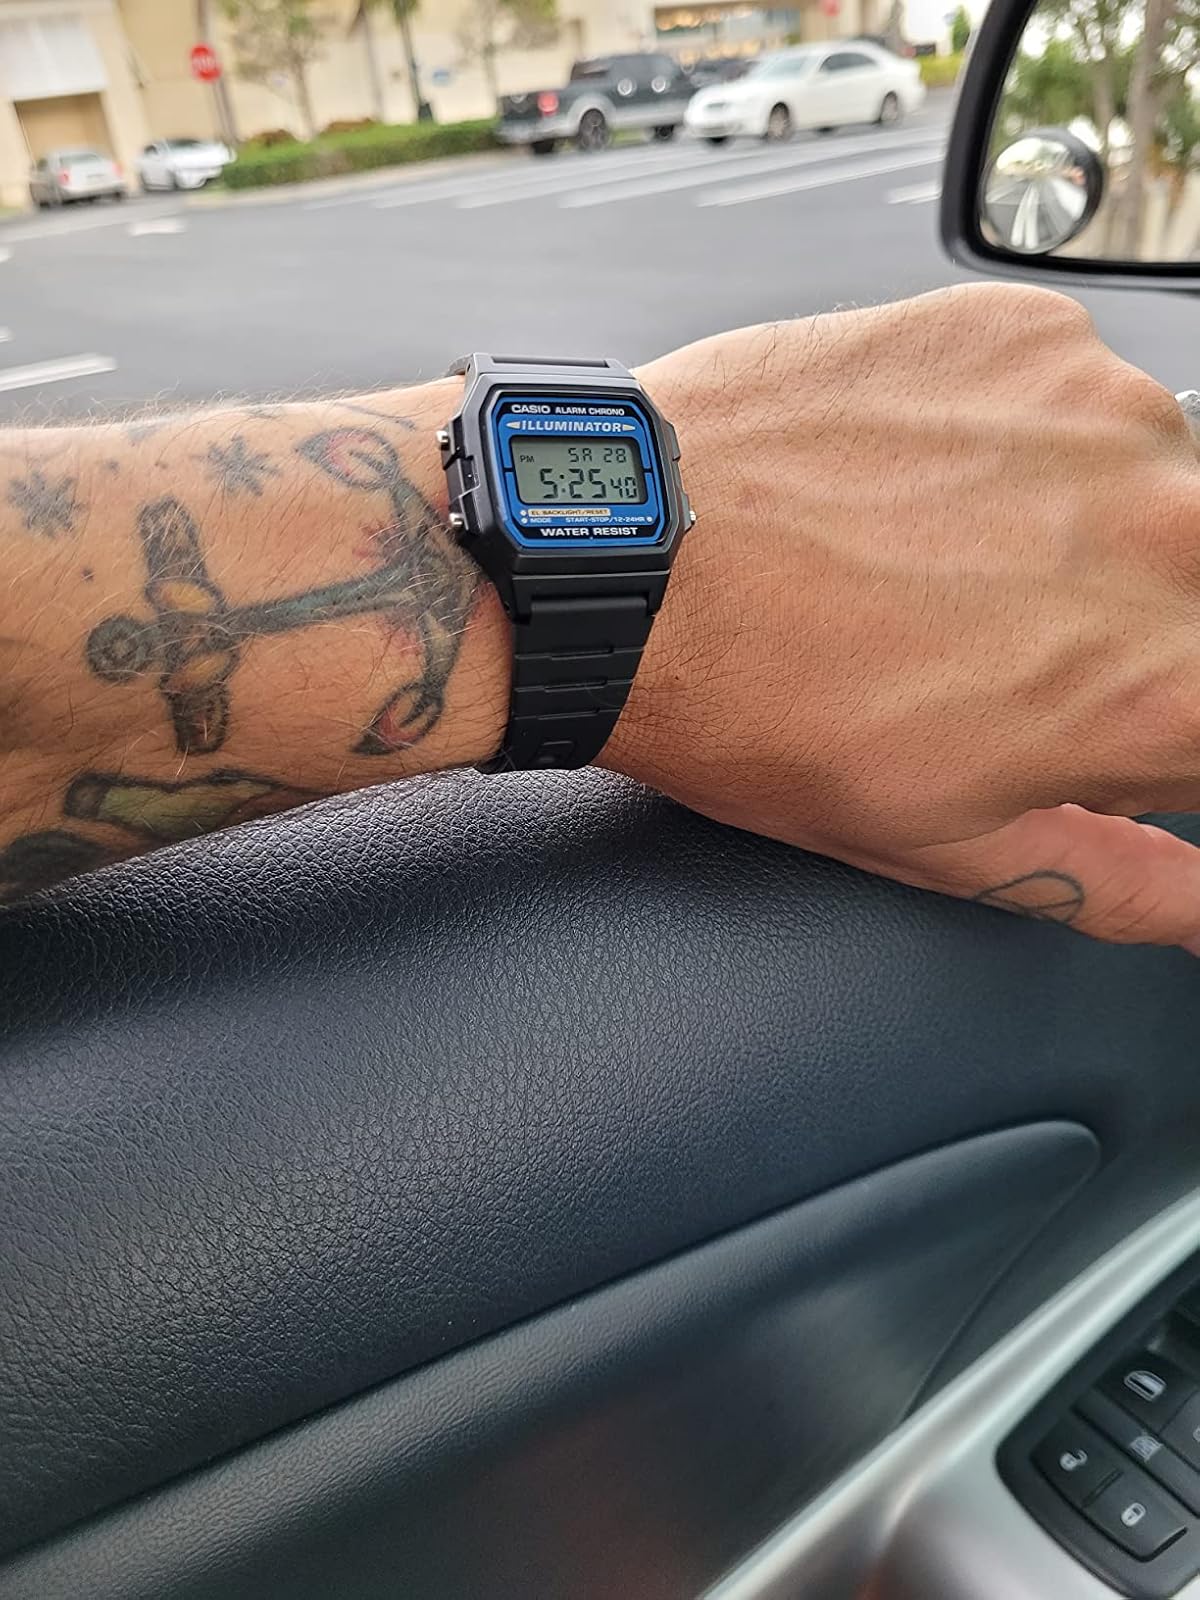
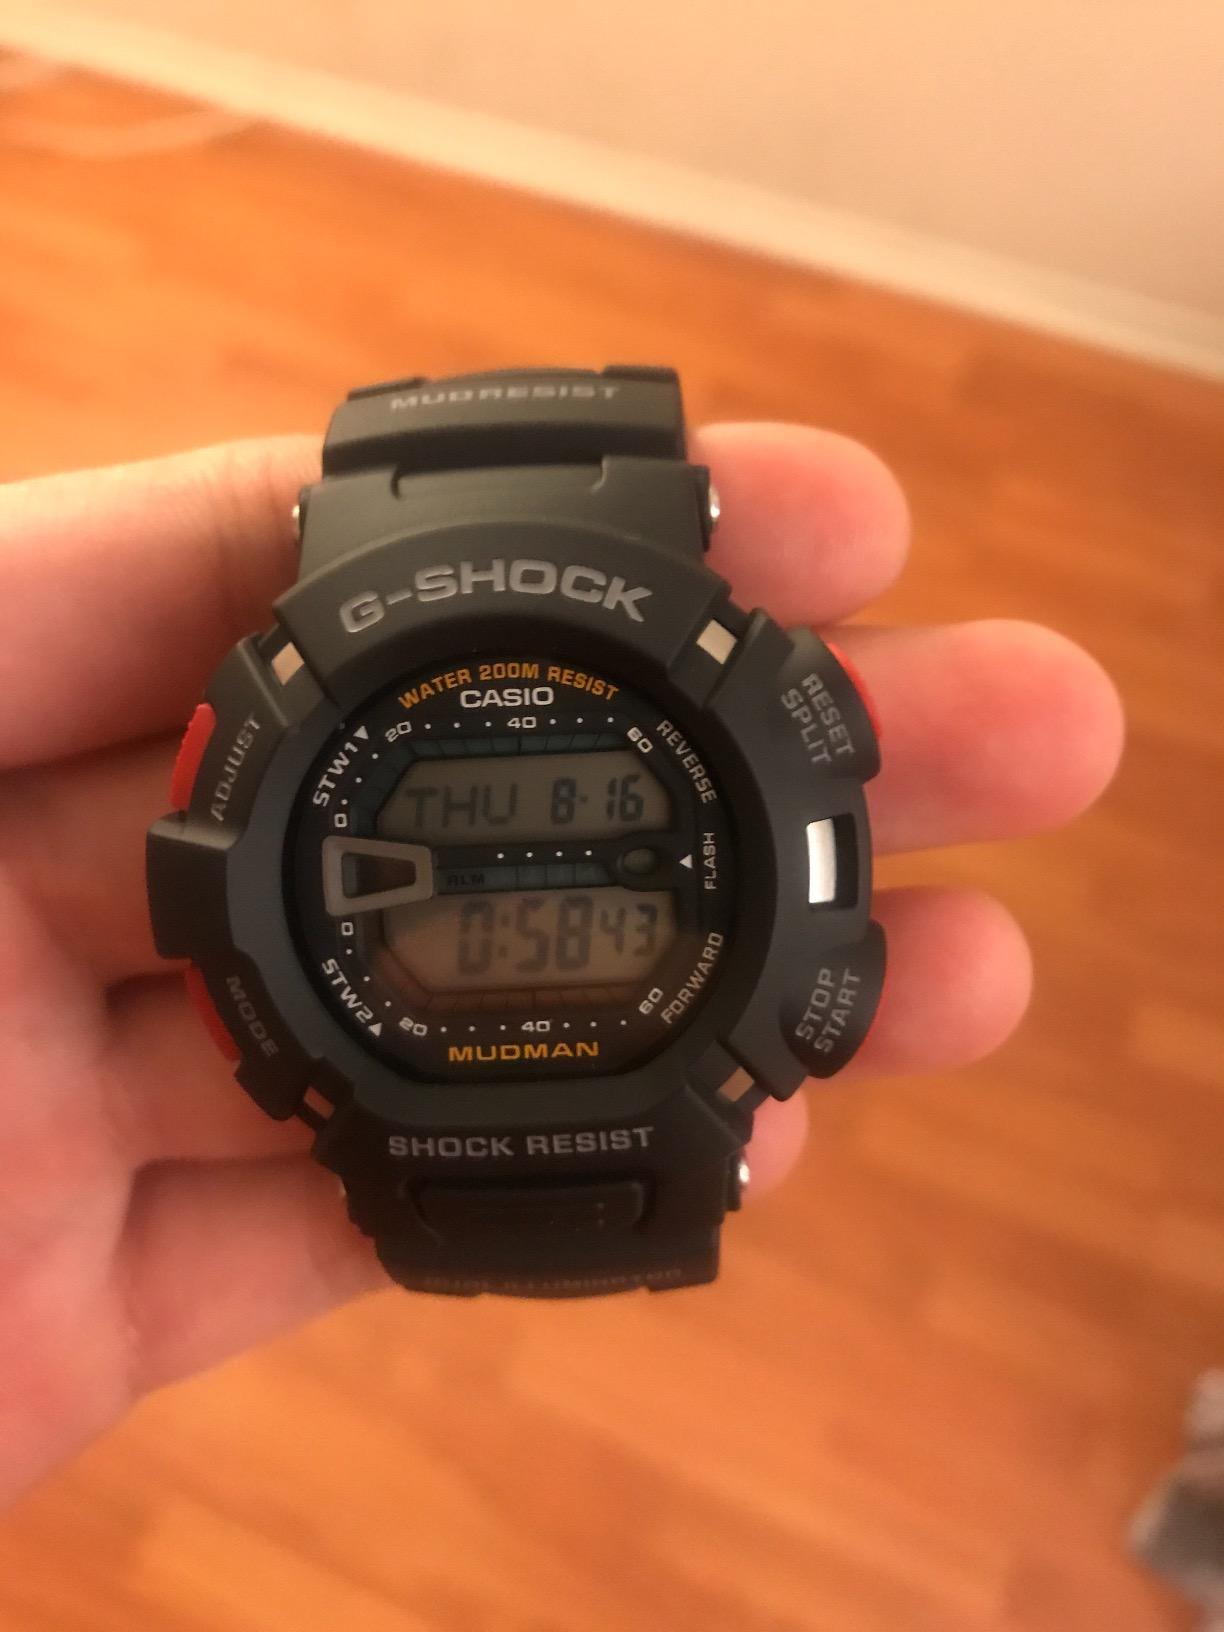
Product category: accessories_watch
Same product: no